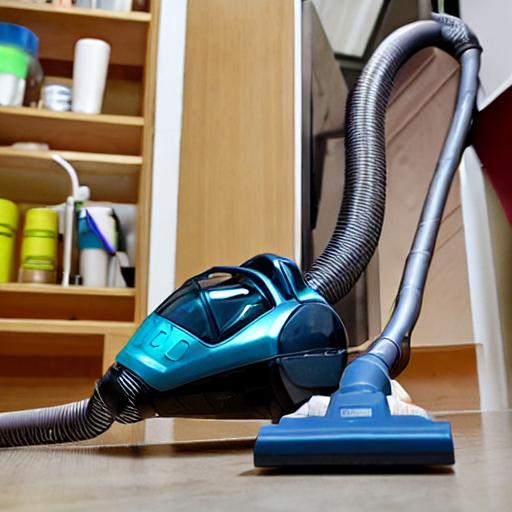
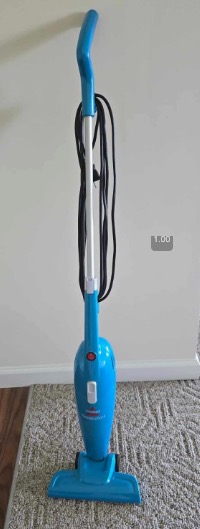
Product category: items_vacuum
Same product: no